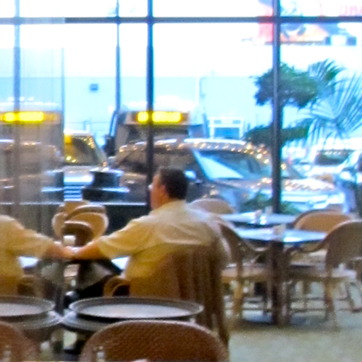
Material: hair